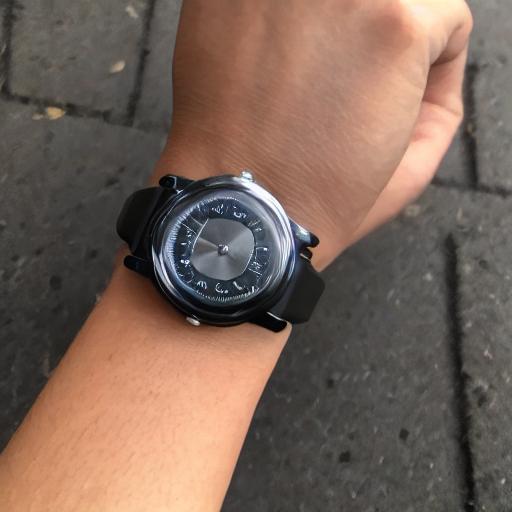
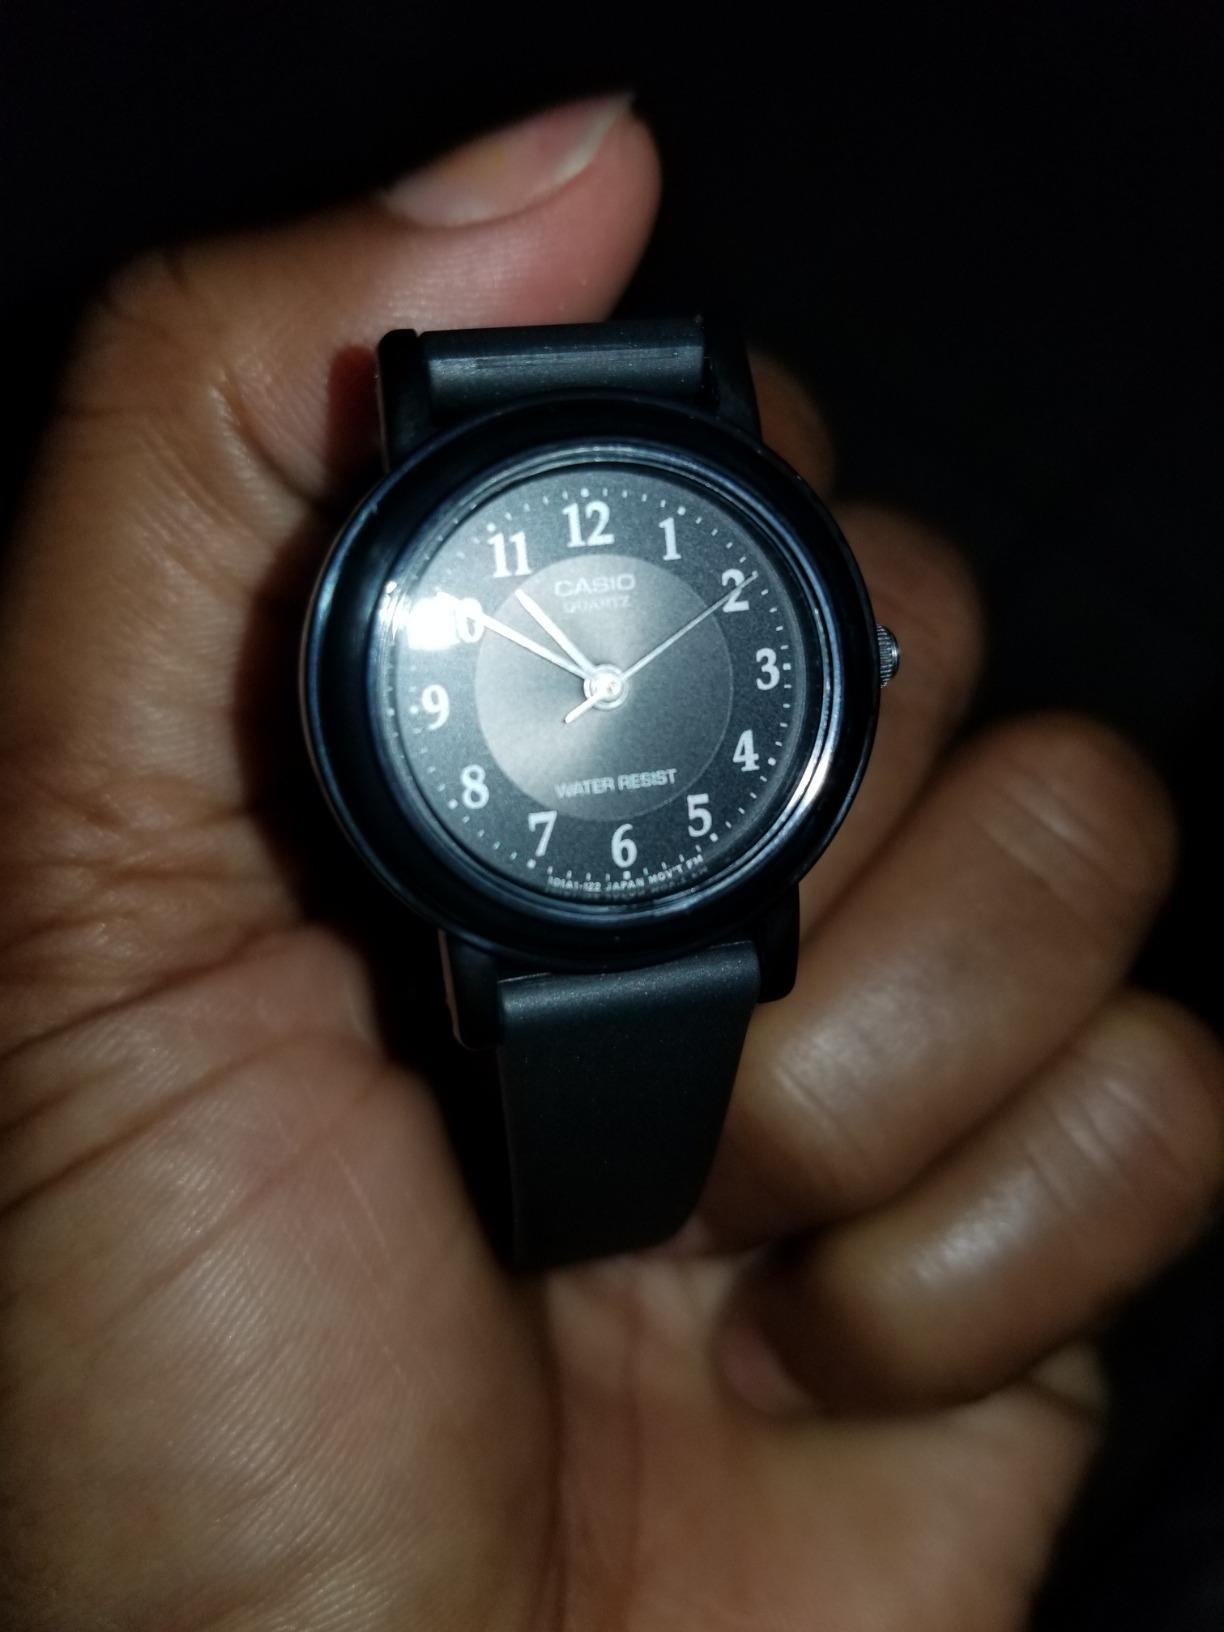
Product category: accessories_watch
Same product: no